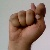
The image shows a hand gesture representing the letter 'T' in Indian Sign Language.